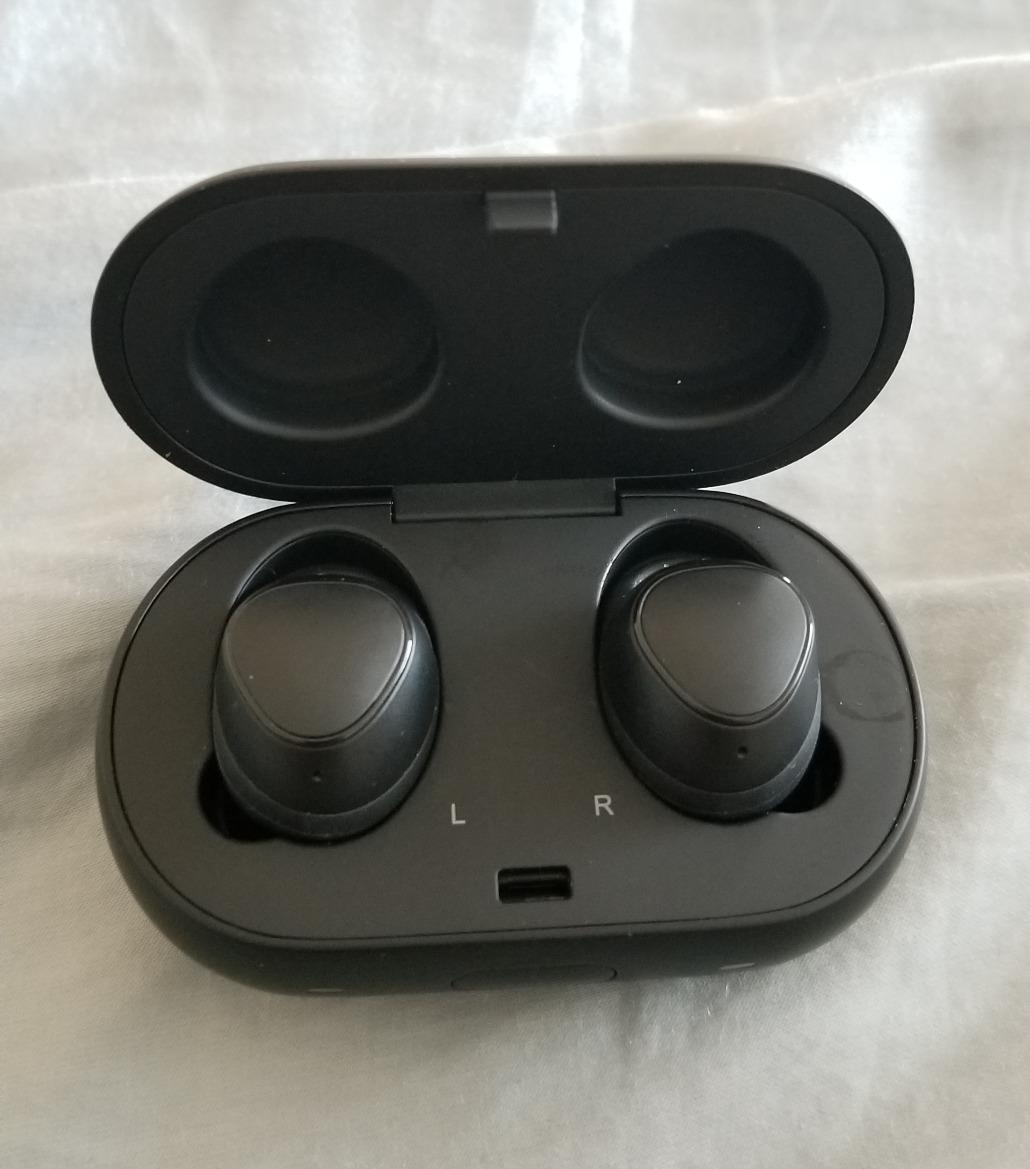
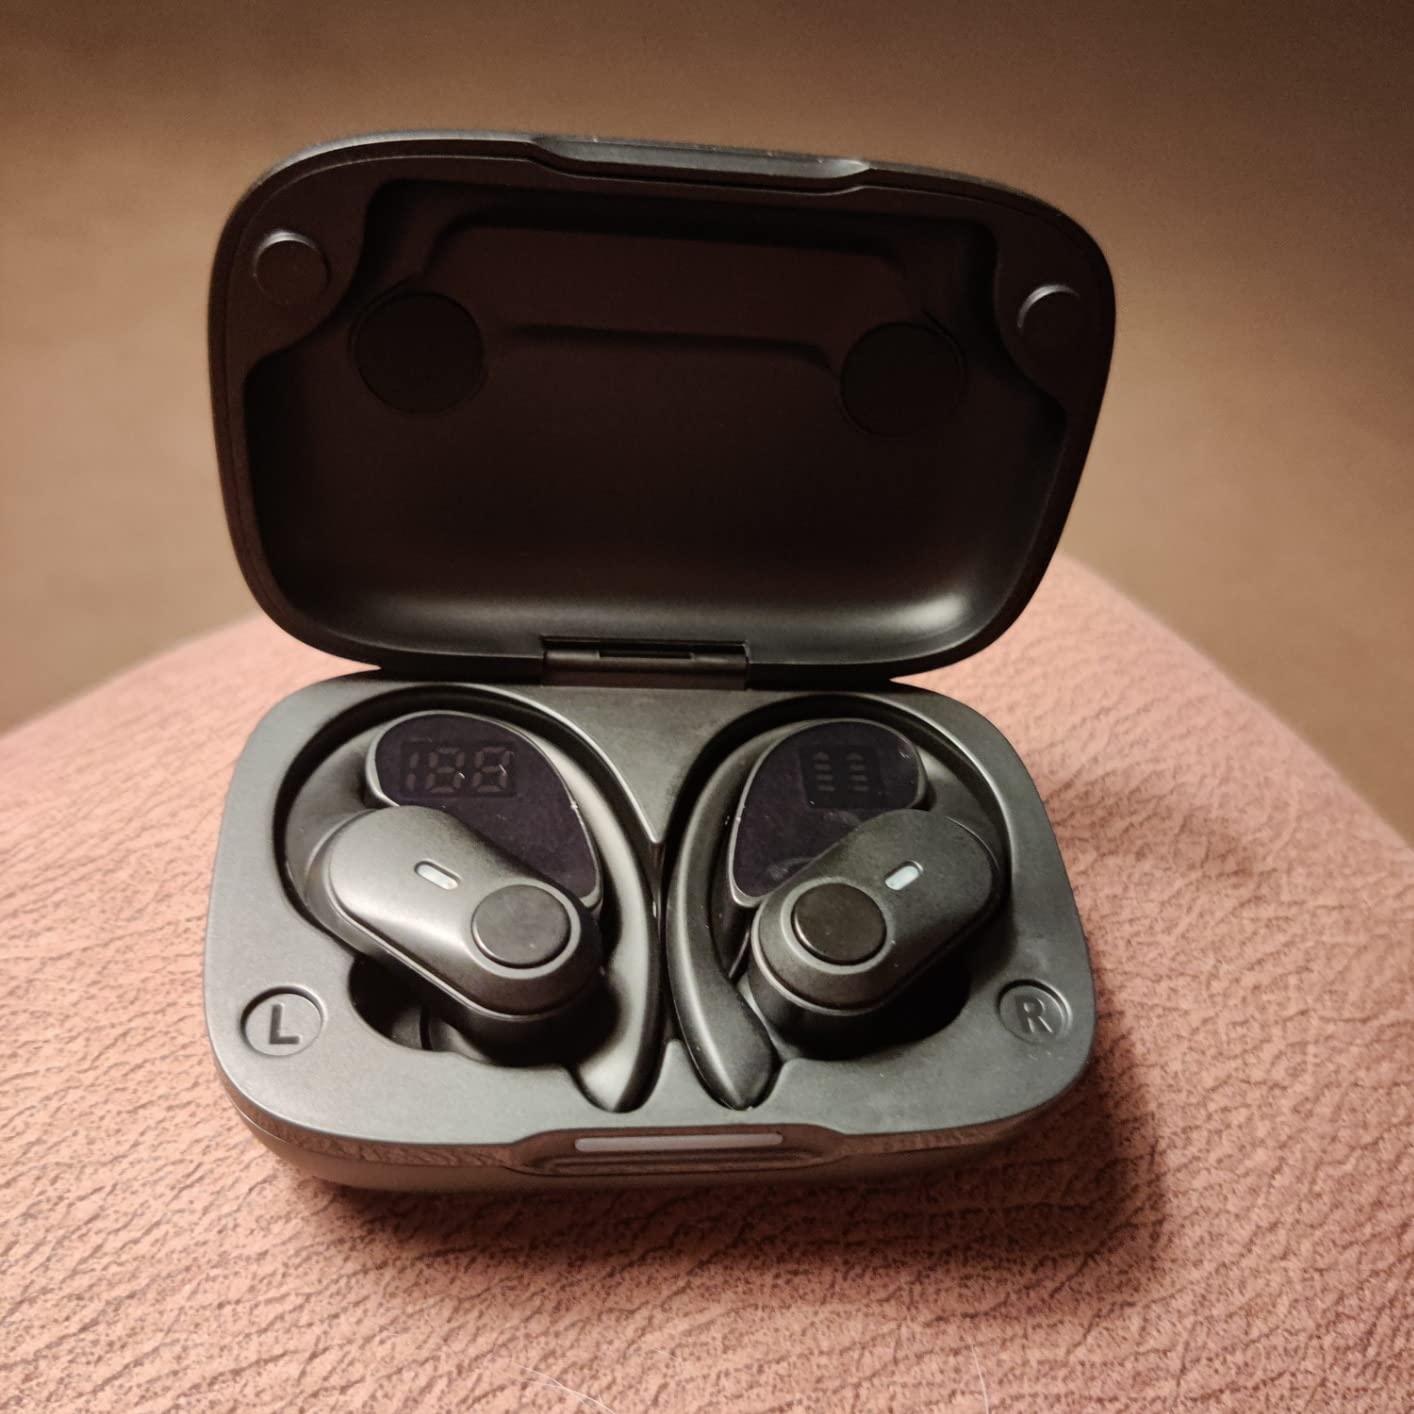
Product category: earbuds
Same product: no